Sorting

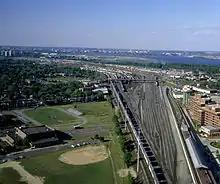
A railroad classification yard, used for sorting freight cars

A standard order is often called "ascending" (corresponding to the fact that the standard order of numbers is ascending, i.e. A to Z, 0 to 9), the reverse order "descending" (Z to A, 9 to 0). For dates and times, "ascending" means that earlier values precede later ones e.g. 1/1/2000 will sort ahead of 1/1/2001.